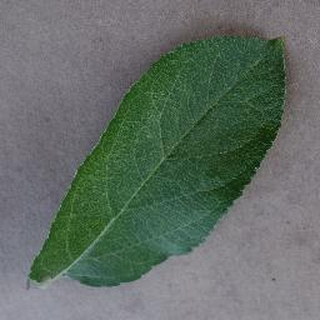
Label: healthy_apple